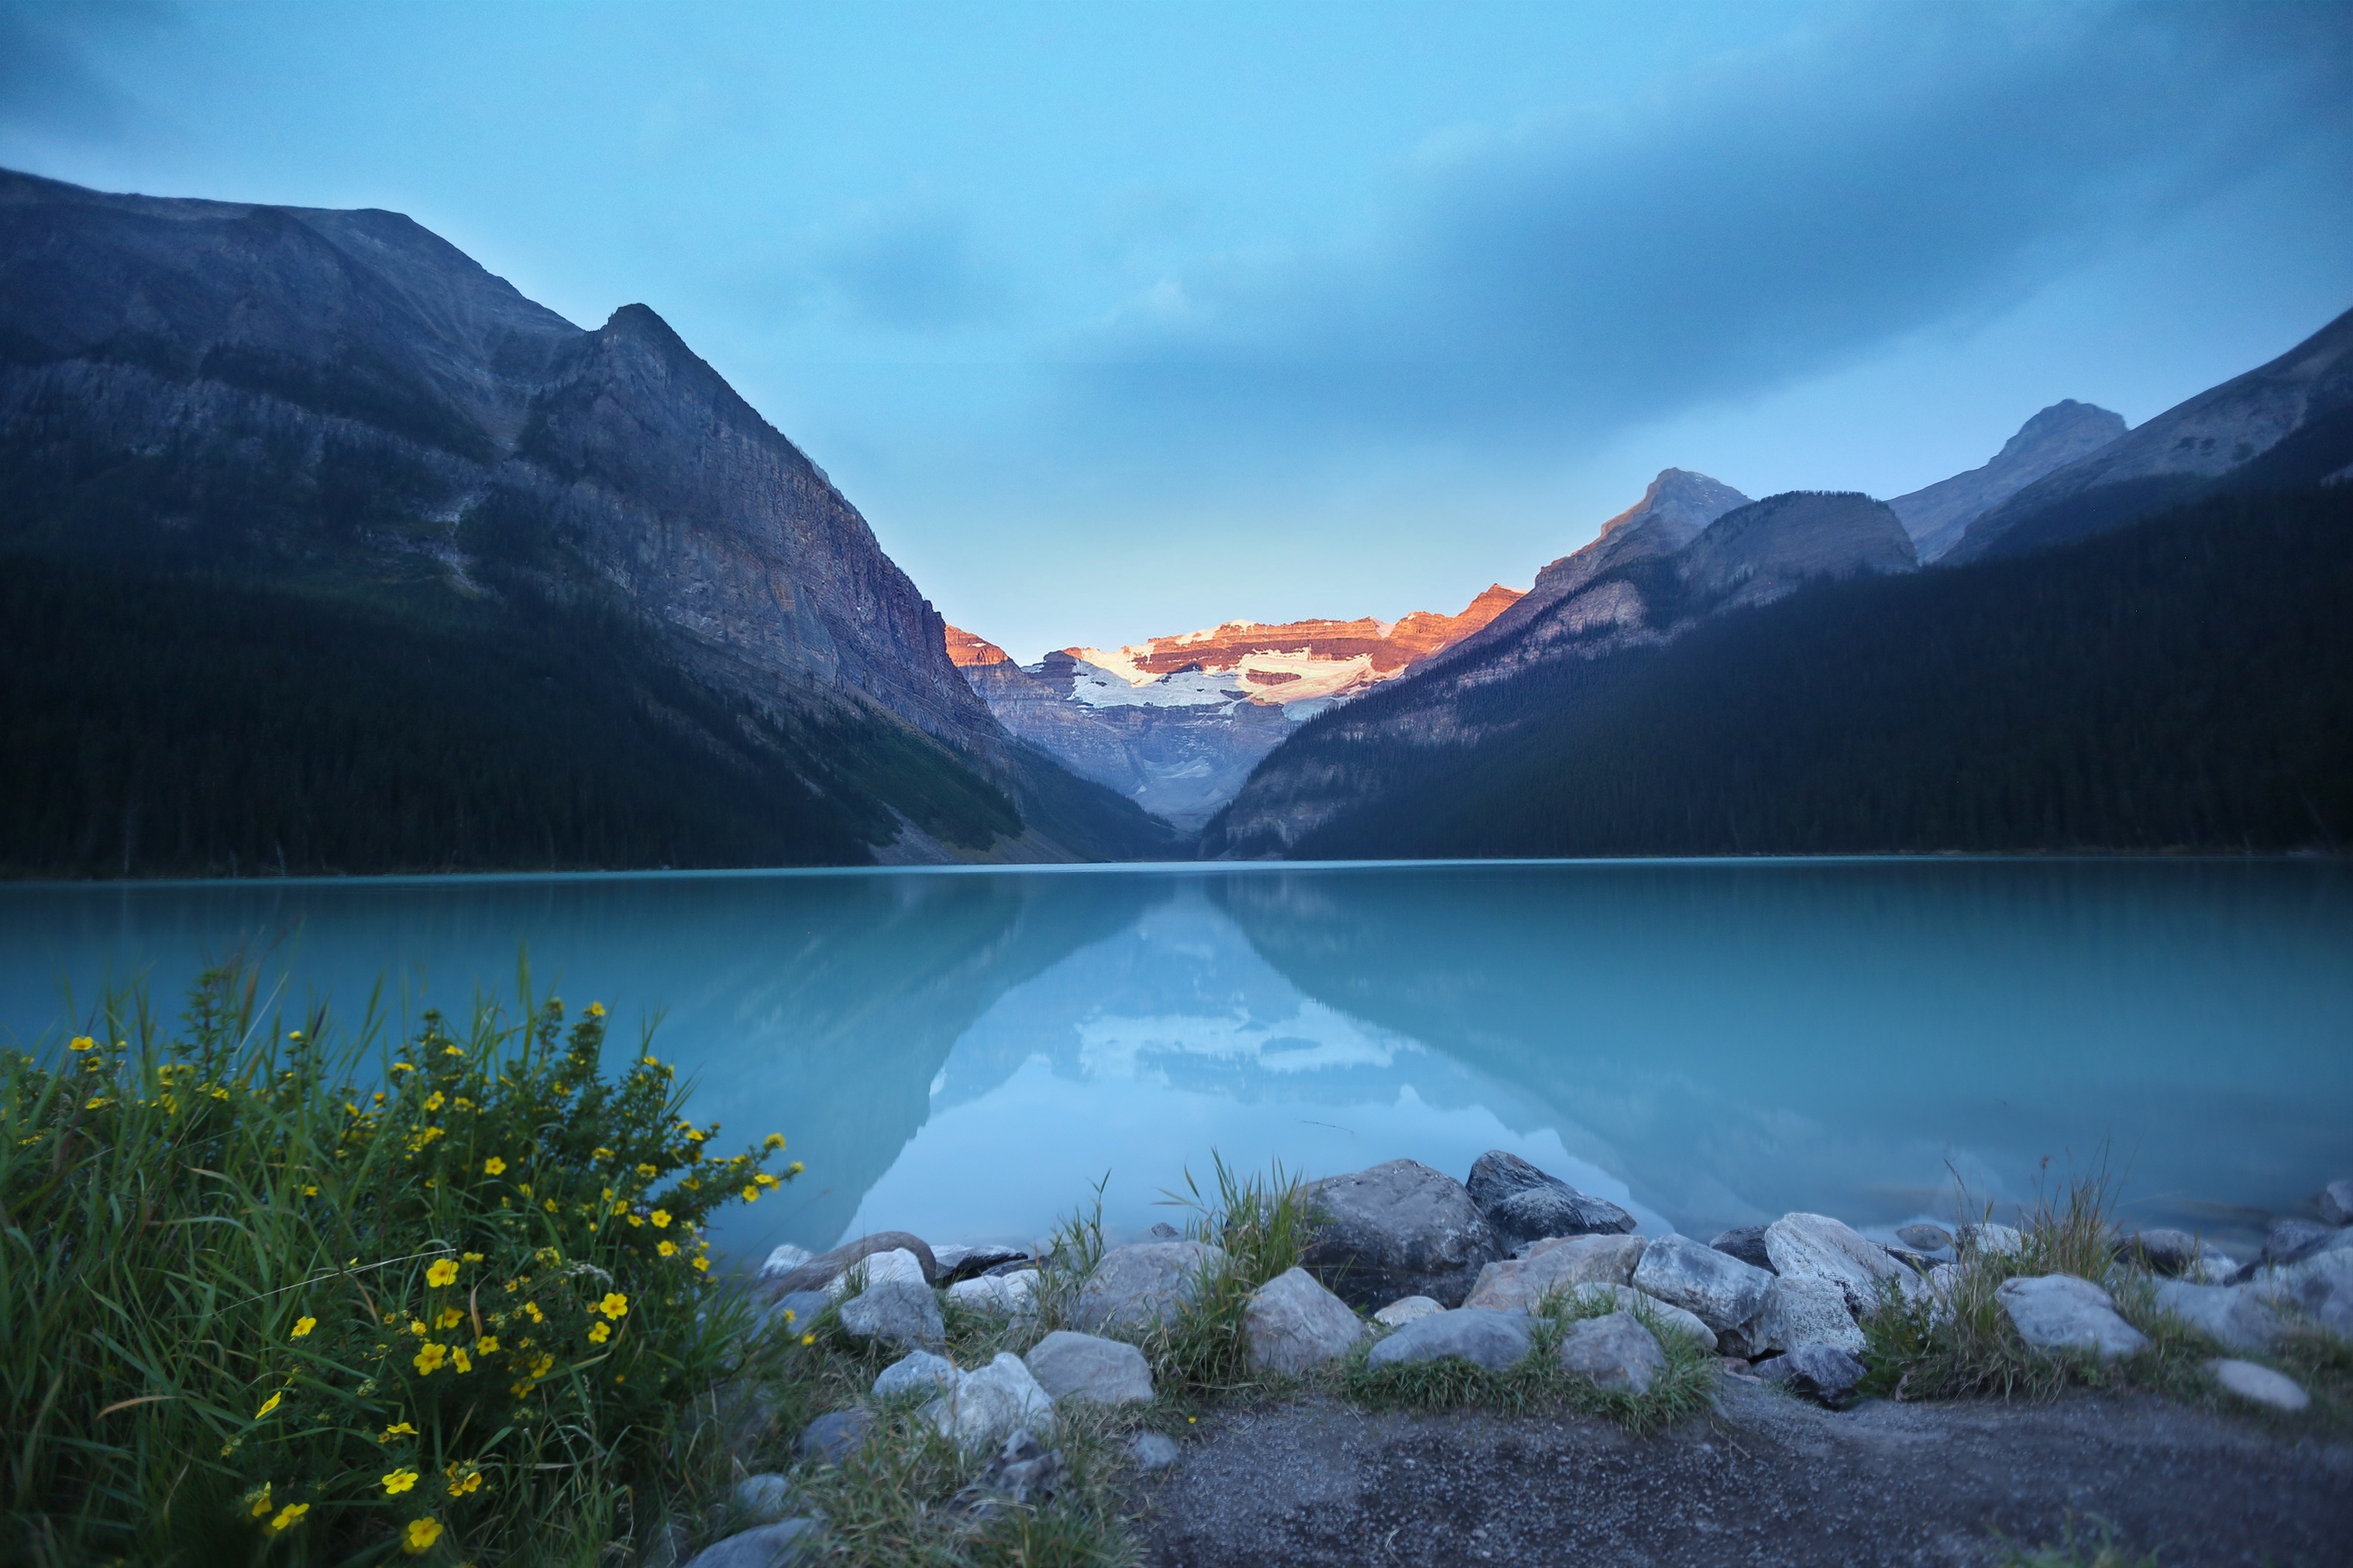
landscape, water, nature, wilderness, mountain, lake, valley, mountain range, reflection, glacier, scenery, blue, fjord, national park, majestic, mountain landscape, mountains, alps, mountain lake, plateau, fell, loch, crater lake, landform, geographical feature, atmospheric phenomenon, mountainous landforms, glacial landform